Yuzuru Hanyu Olympic seasons

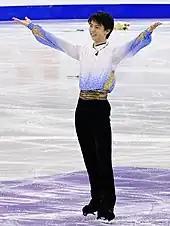
Hanyu after his short program to Ballade No.1 at the 2015–16 Grand Prix Final

For the short program, Hanyu decided to use Ballade No.1 in Gminor, Op.23, composed by Frédéric Chopin and performed by Krystian Zimerman, for a third time after the 2014–15 and 2015–16 season. With the program, he set back-to-back world records at the 2015 NHK Trophy and the Grand Prix Final. The latter remained the incumbent record until the Olympic season. Ballade No.1 was also the first and only short program to score above 110 points at that time.